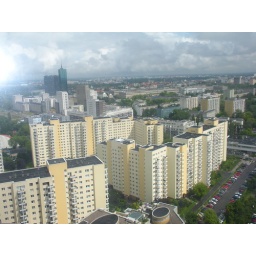
View from our glass enclosed balcony at the Babka Tower Suites in Warsaw